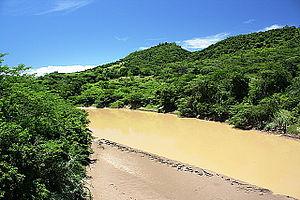
Le río Tocuyo est un cours d'eau côtier du Venezuela. Long de 440 km, il naît dans le páramo de Cendé dans la cordillère des Andes, dans l'ouest du Venezuela, et coule vers la mer des Caraïbes.